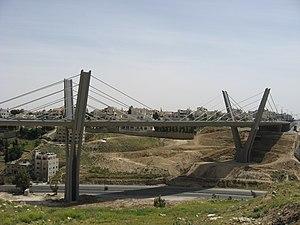
Cette liste de ponts de Jordanie a pour vocation de présenter une liste de ponts remarquables de Jordanie, tant par leurs caractéristiques dimensionnelles, que par leur intérêt architectural ou historique.